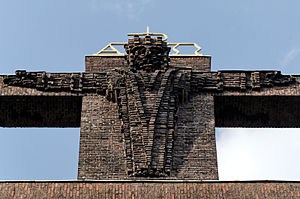
Gelsenkirchen
Gelsenkirchen er en tysk by i staten Nordrhein-Westfalen beliggende i Tysklands største byområde, Ruhr-distriktet. Pr 31. december 2016 havde byen 262.528 indbyggere, og et areal på 104,85 km². Schalke 04 er en fodboldklub fra gelsenkirchenområdet. Den største travbane i landet, Trabrennbahn Gelsenkirchen, er desuden beliggende i byen.